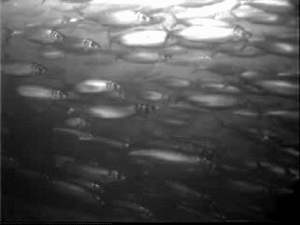
Sild
Sildestime.
Sild eller atlantisk sild er en fisk i sildefamilien. Det er en overfladefisk, der lever i store stimer, hvor der kan være op til en million individer. Silden findes på begge sider af det nordlige Atlanterhav. Ud for Nordamerika findes silden fra Cape Cod til Labradorkysten, Sydgrønland og Island. Ved Europa findes den fra Biscayen til Barentshavet og Hvidehavet. Der findes sild ved alle danske kyster, og i Østersøen når den helt ind i Bottenhavet.